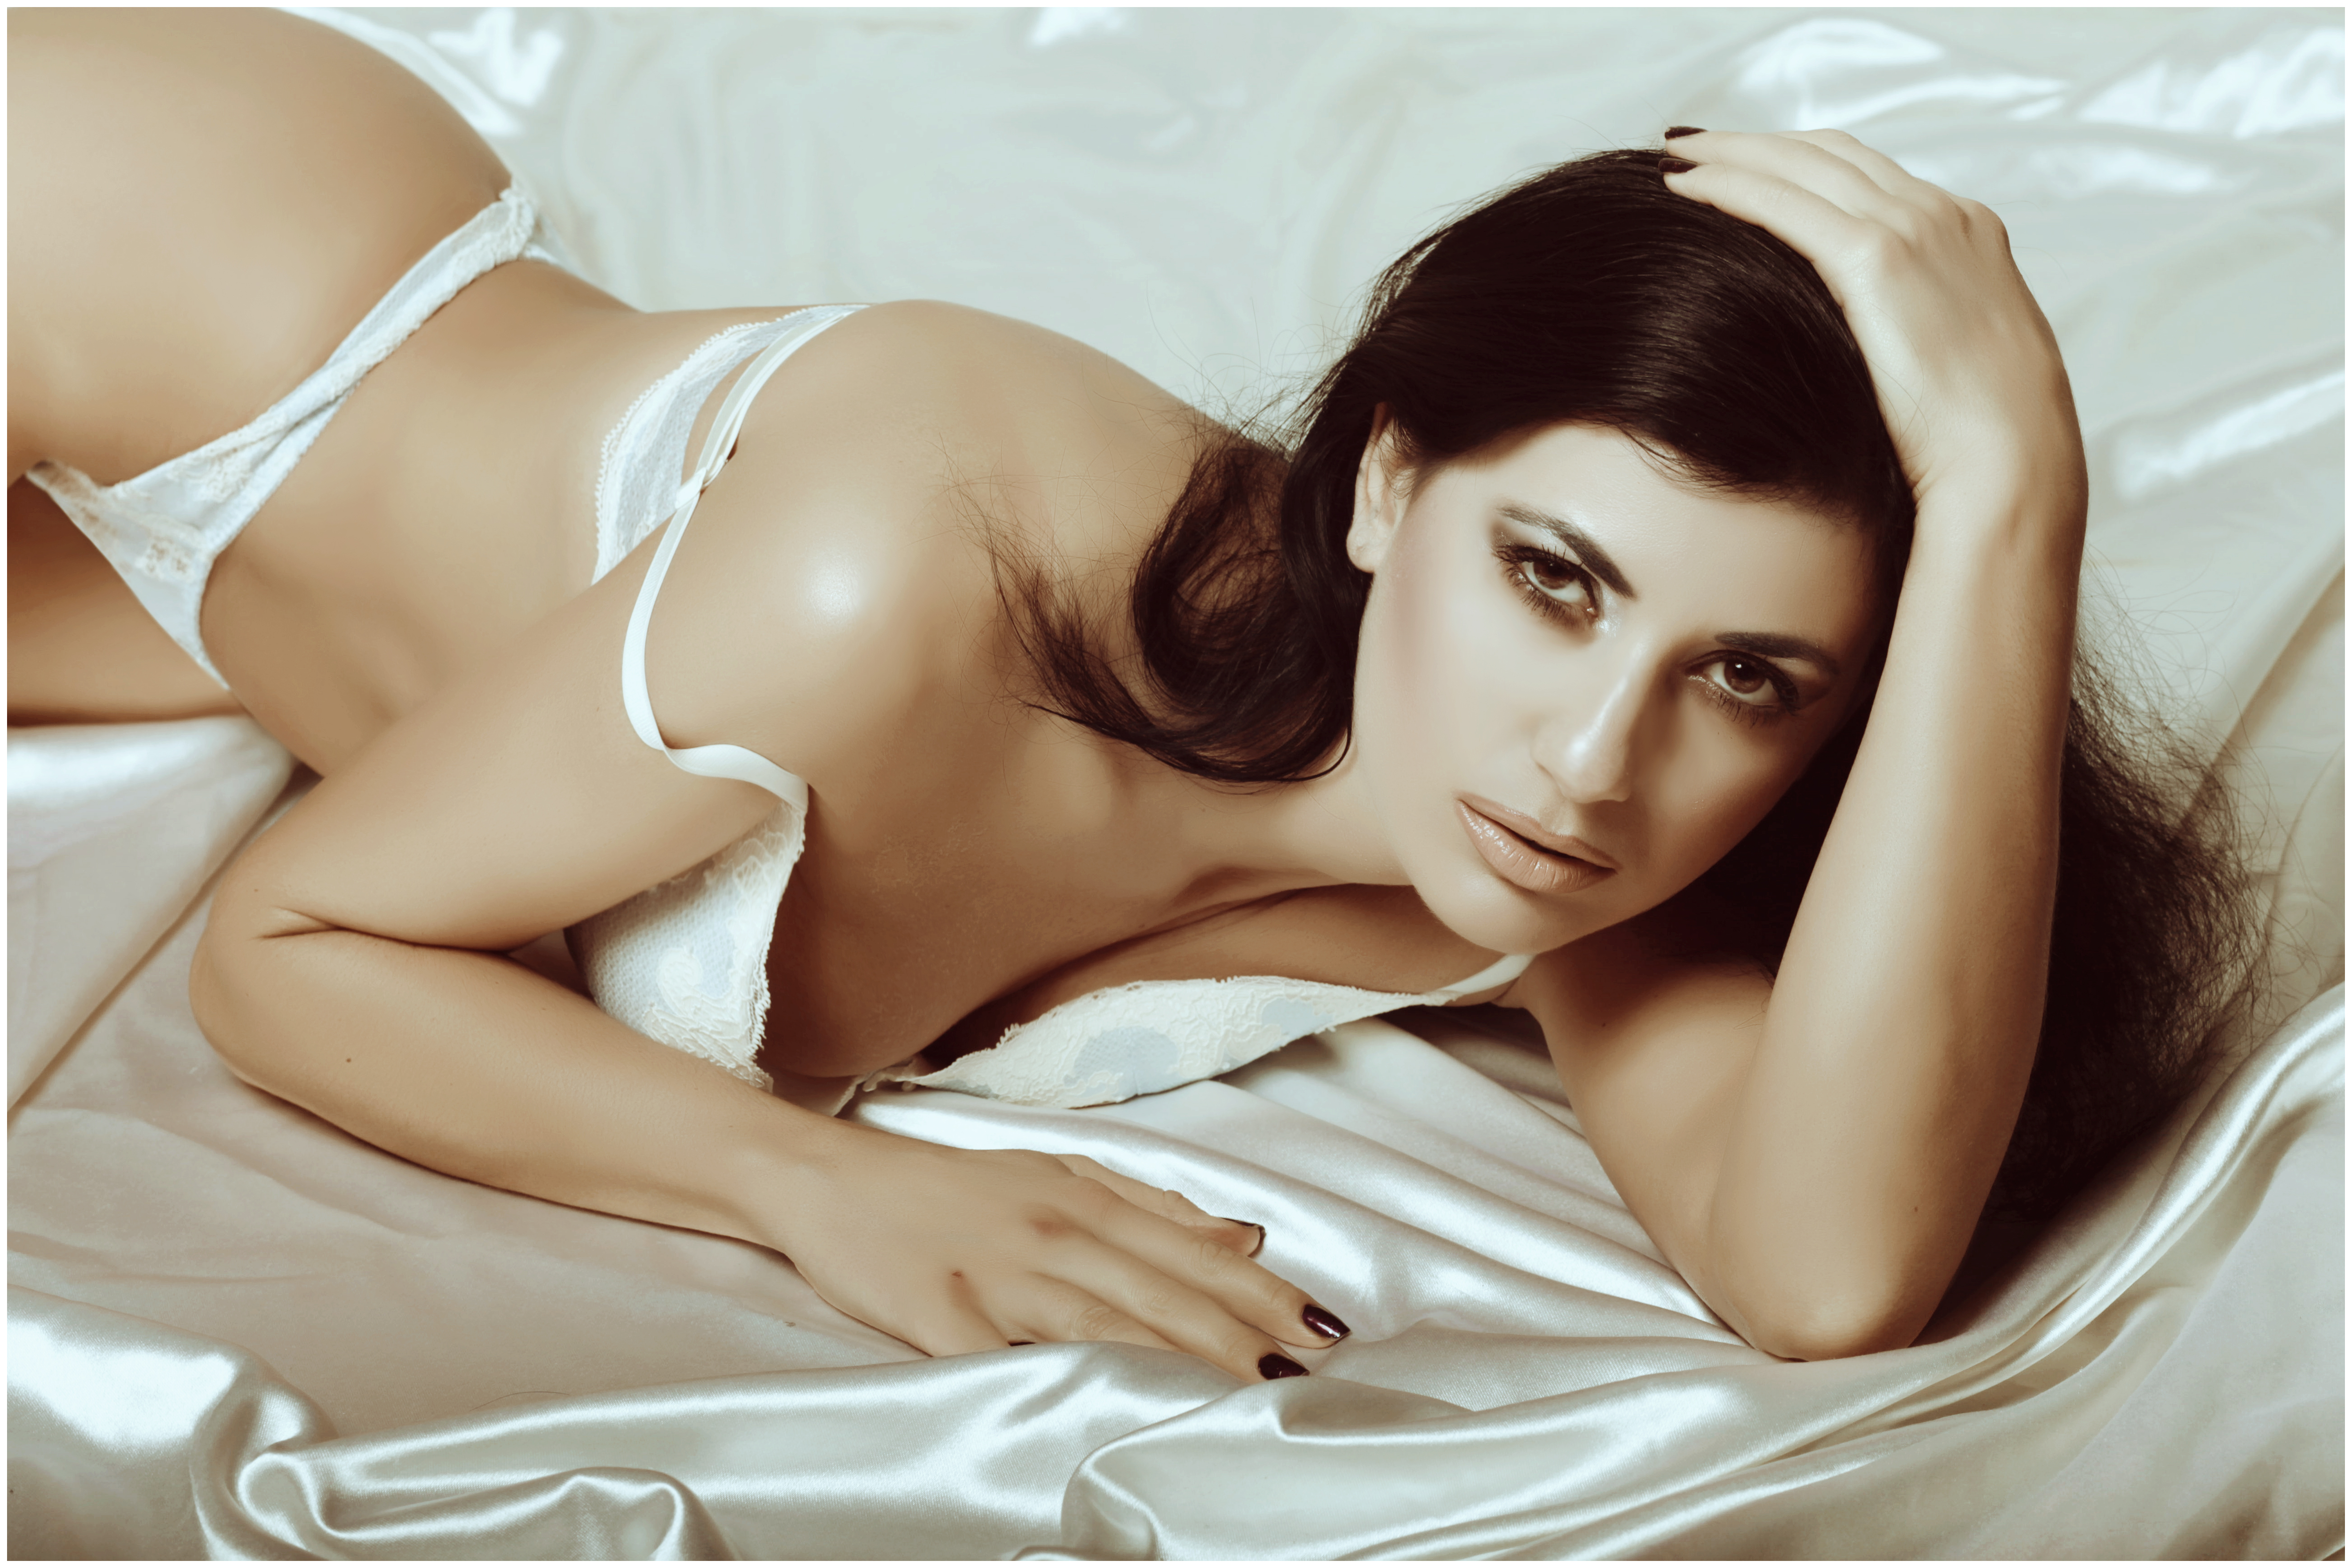
nude, sexy, body, face, hair, muscle, eyelash, comfort, flash photography, gesture, thigh, black hair, chest, art, art model, long hair, fashion model, happy, undergarment, brown hair, human leg, lingerie, illustration, abdomen, fashion accessory, brassiere, flesh, sitting, jewellery, photo shoot, portrait photography